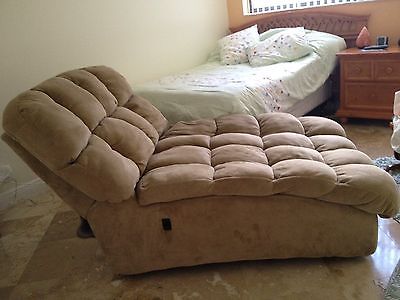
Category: chair